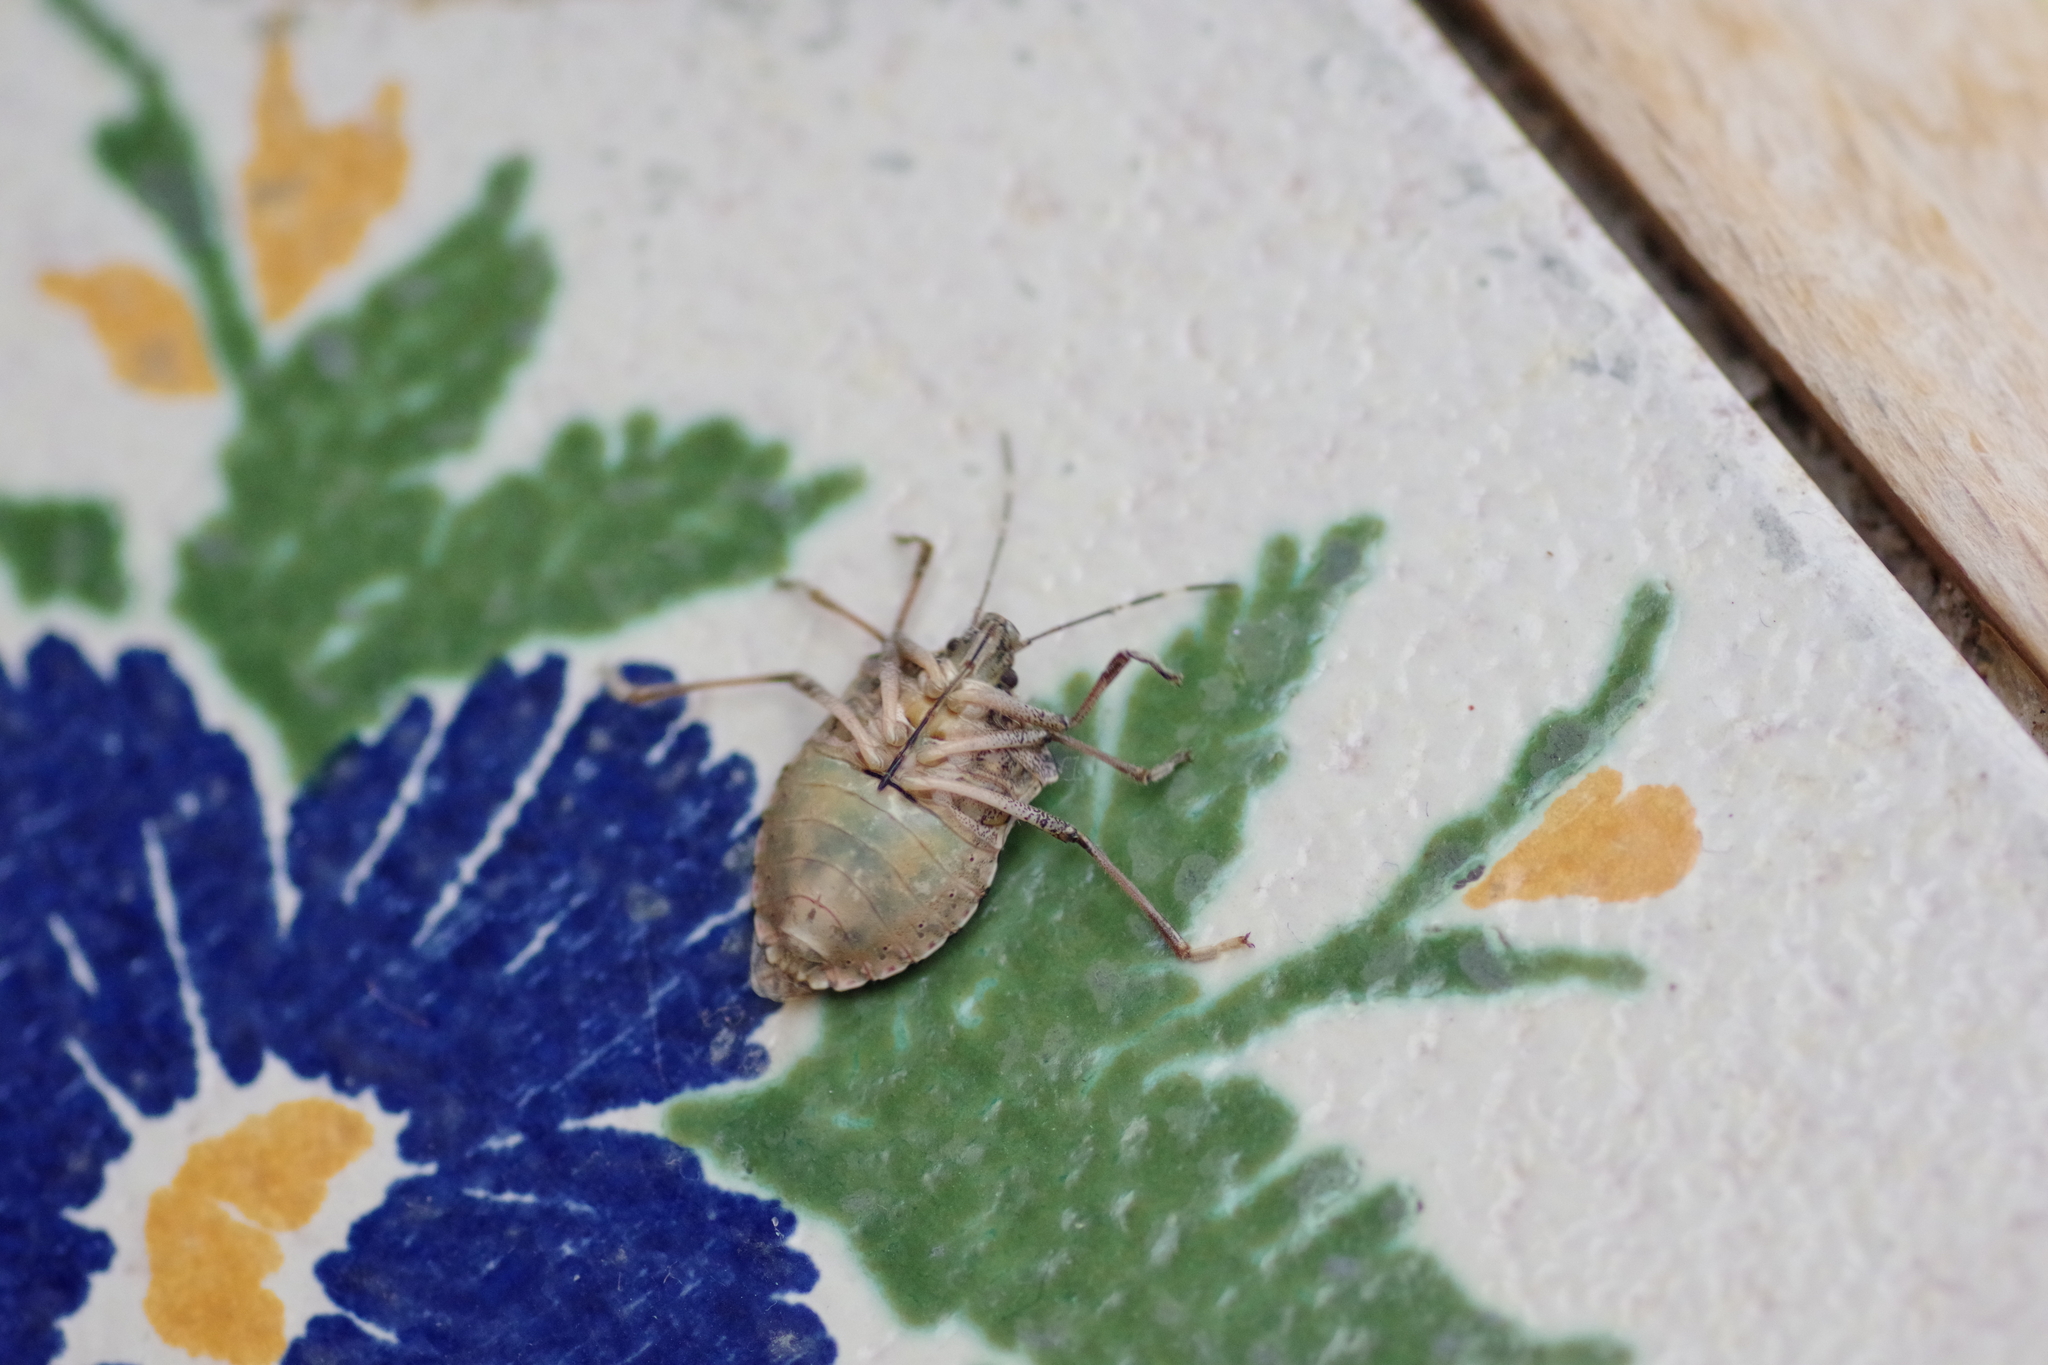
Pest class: stink_bug